Charlie Kirk

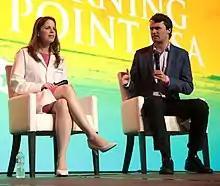
Kirk with Simone Gold, founder of America's Frontline Doctors, at a TPUSA forum in 2020

Kirk addressed the 2016 Republican National Convention. In an interview with "Wired" magazine during the convention, Kirk said that while he "was not the world's biggest Donald Trump fan," he would vote for him, and that Trump's candidacy made Turning Point's mission more difficult. Kirk flipped to supporting Trump at the 2016 Republican National Convention and spent the remainder of the campaign assisting with travel and media arrangements for Donald Trump Jr.